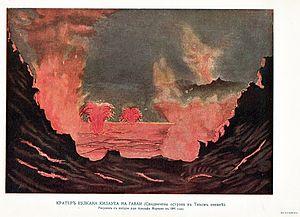
Adolf Markuze. Éruption du Kīlauea en 1891.
Le Kīlauea ou Kilauea est un volcan des États-Unis situé à Hawaï, dans le Sud-Est de l'archipel et de l'île du même nom. Ce volcan bouclier qui s'est construit au pied du Mauna Loa voisin culmine à 1 246,2 mètres d'altitude, ce qui en fait l'un des plus imposants du monde si on tient compte de l'empilement total de ses coulées de lave. De son sommet couronné par une caldeira de cinq kilomètres de longueur s'égrènent dans deux directions de nombreux cratères, cônes et fissures volcaniques sur plusieurs dizaines de kilomètres de longueur. L'une de ces bouches éruptives, le Puʻu ʻŌʻō, est en éruption continue depuis le 3 janvier 1983 ce qui fait du Kīlauea l'un des volcans les plus actifs au monde en prenant en compte les 52 éruptions qu'il a connues pour le seul XXᵉ siècle. Ces éruptions qui ont défini le type éruptif hawaïen sont marquées par une lave d'une grande fluidité issue du point chaud d'Hawaï et qui a donné naissance aux autres volcans de l'archipel. Basaltique, très peu visqueuse et avec une faible teneur en silice ce qui permet son dégazage sans explosions, la lave émise par le Kīlauea forme généralement des fontaines, des lacs et des coulées de lave.